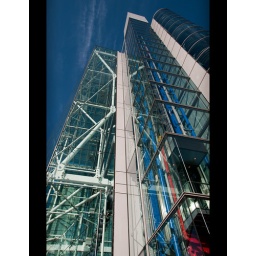
Not sure what this building is, it's across the road from the Tower of London, near to St Katherine's Dock